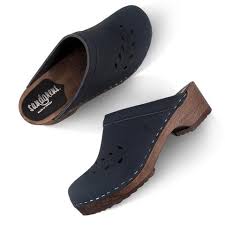
Label: Clog